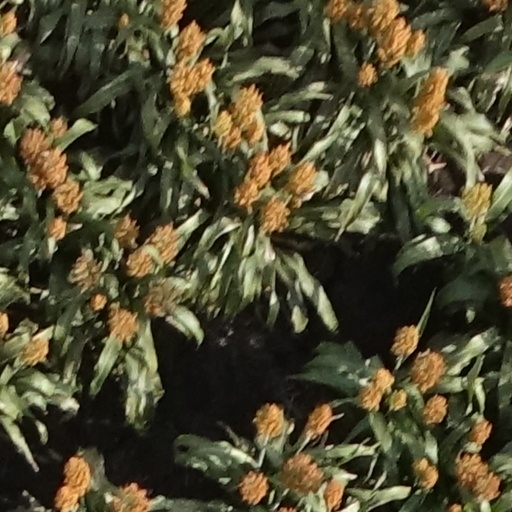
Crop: sorghum